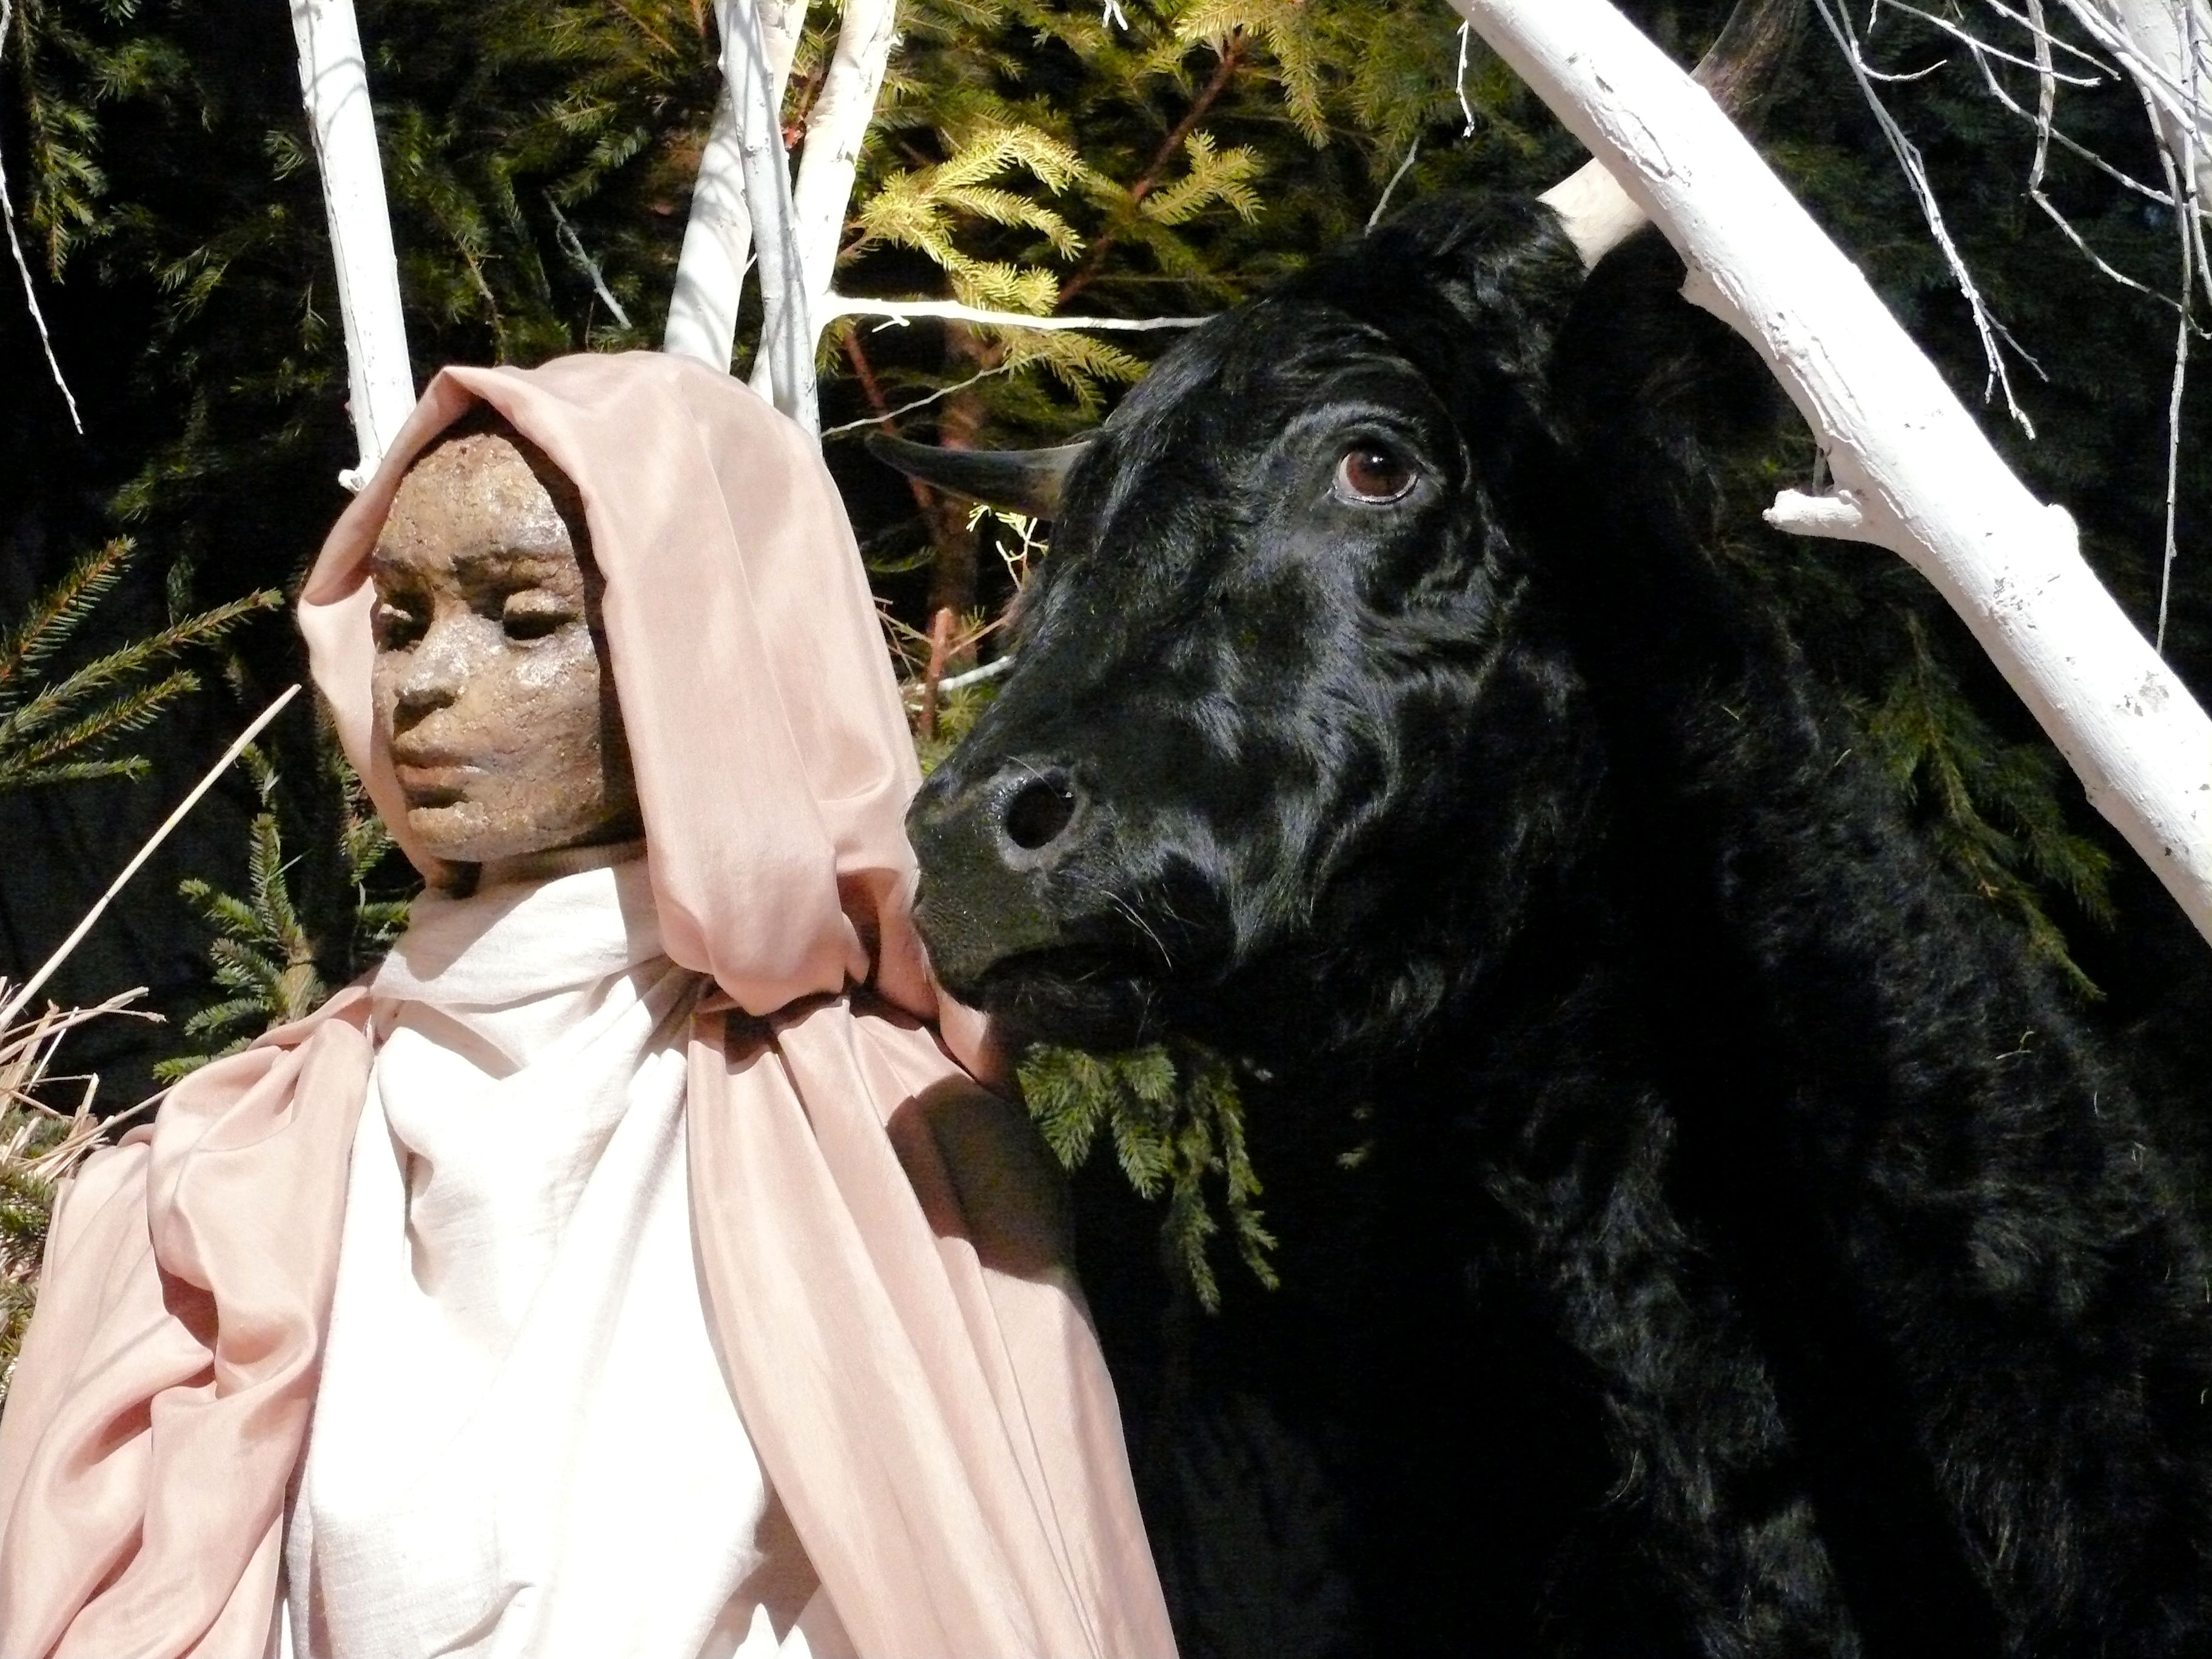
statue, tradition, nativity scene, maria with ox, hertogenbosch